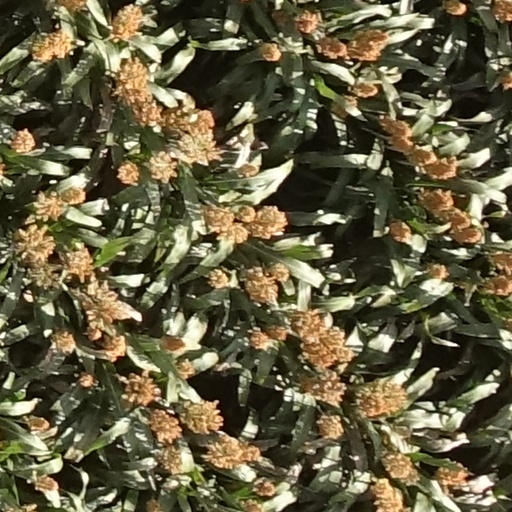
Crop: sorghum